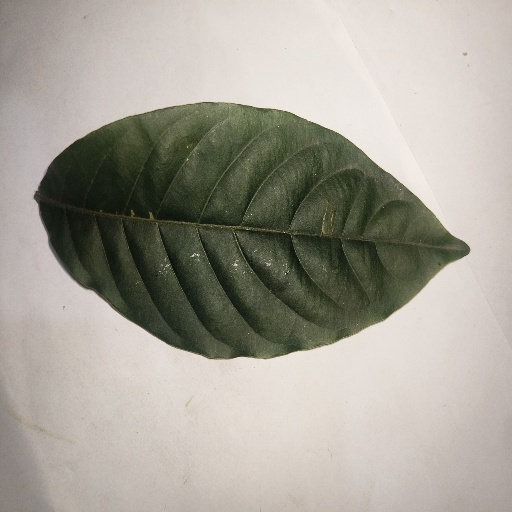
Species: HariTaki
Leaf condition: Healthy Leaf